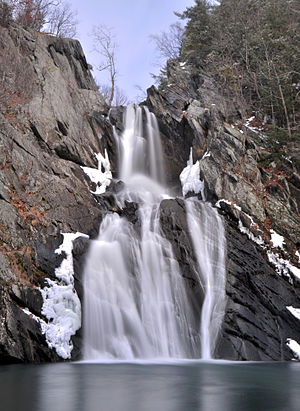
Philmont (New York) / Historie
High Falls, 2013
Philmont er en landsby i Columbia County, New York. Philmont har en befolkning på 1.379 indbyggere.